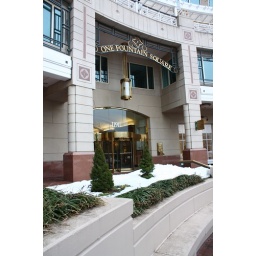
One Fountain Square is an office buliding with a few art galleries on the bottom floor in Reston, Virginia